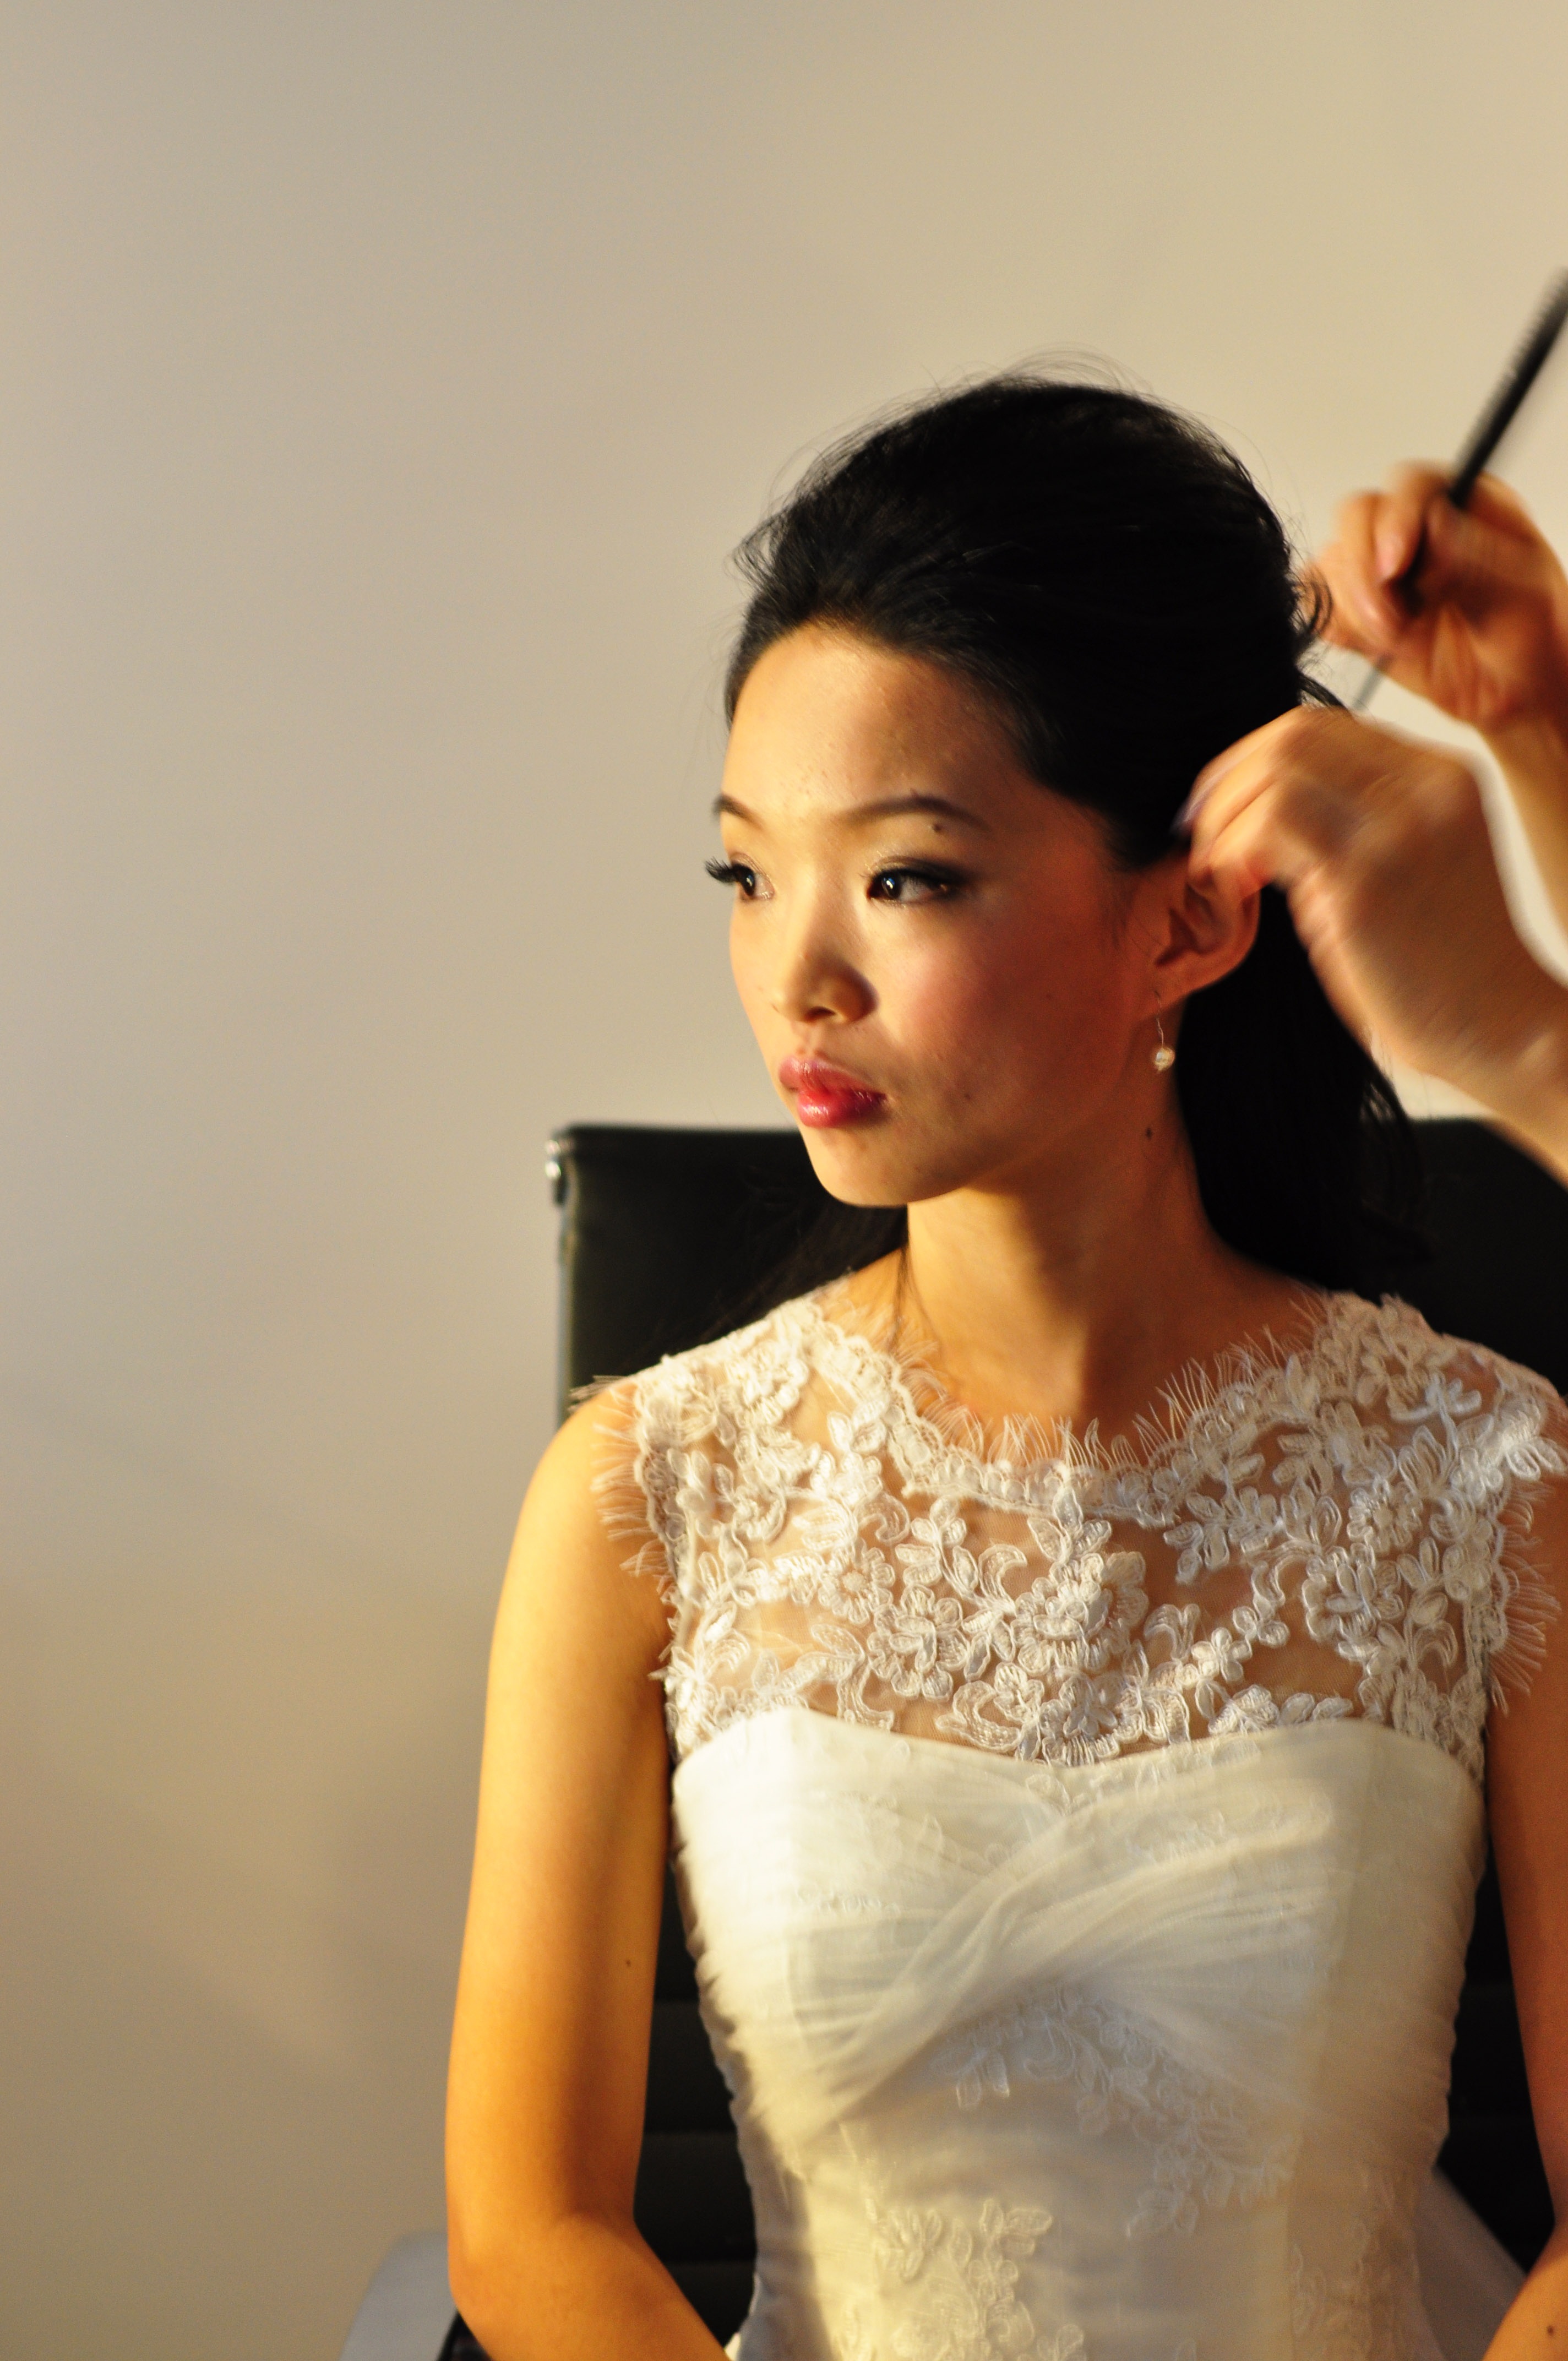
woman, hair, portrait, model, fashion, clothing, wedding, wedding dress, bride, hairstyle, makeup, face, dress, neck, beauty, gown, photo shoot, formal wear, bridal clothing, brait